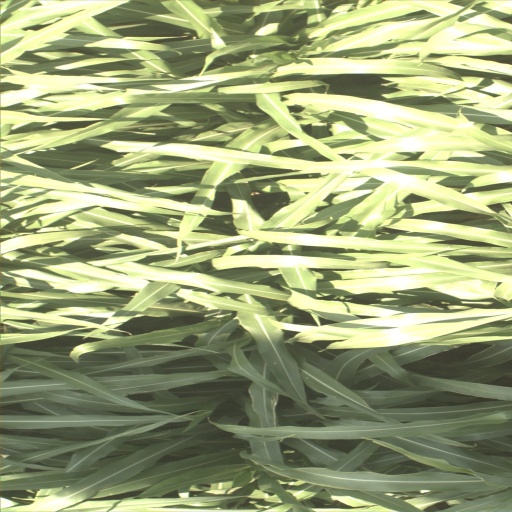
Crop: sorghum